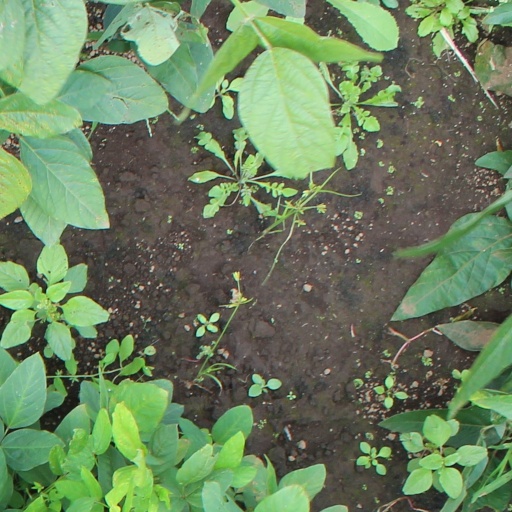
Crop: soybean